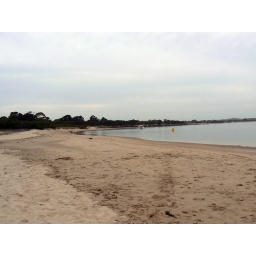
This is the sheltered part. Scattered rocks in the water didn't make swimming that pleasant.